Oxford English Dictionary

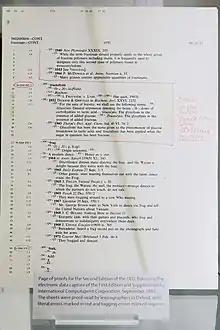
A printout of the SGML markup used in the computerization of the "OED", showing pencil annotations used to mark corrections

Thus began the "New Oxford English Dictionary (NOED)" project. In the United States, more than 120 typists of the International Computaprint Corporation (now Reed Tech) started keying in over 350,000,000 characters, their work checked by 55 proof-readers in England. Retyping the text alone was not sufficient; all the information represented by the complex typography of the original dictionary had to be retained, which was done by marking up the content in SGML. A specialized search engine and display software were also needed to access it. Under a 1985 agreement, some of this software work was done at the University of Waterloo, Canada, at the "Centre for the New Oxford English Dictionary", led by Frank Tompa and Gaston Gonnet; this search technology went on to become the basis for the Open Text Corporation. Computer hardware, database and other software, development managers, and programmers for the project were donated by the British subsidiary of IBM; the colour syntax-directed editor for the project, LEXX, was written by Mike Cowlishaw of IBM. The University of Waterloo, in Canada, volunteered to design the database. A. Walton Litz, an English professor at Princeton University who served on the Oxford University Press advisory council, was quoted in "Time" as saying "I've never been associated with a project, I've never even heard of a project, that was so incredibly complicated and that met every deadline."